18th-century London

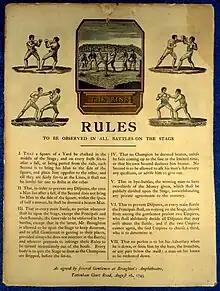
Jack Broughton's boxing rules, published in 1743

Pickpocketing was also particularly common in London, where large crowds often gathered at executions and theatre performances. There was also large amounts of theft on the river, as ships laden with valuable goods waited with skeleton crews for a berth in the Pool of London. £70,000 worth of sugar alone was stolen per year from boats on the river. Sex work was another common crime, particularly associated with Covent Garden. In 1758, it was estimated that 3,000 sex workers lived in London. On one routine sweep, constables arrested 22 sex workers in Covent Garden, two of whom were men dressed as women. In 1757, a catalogue of London's sex workers was published called "Harris's List of Covent Garden Ladies", which detailed the names, locations, and descriptions of hundreds of workers in the capital.